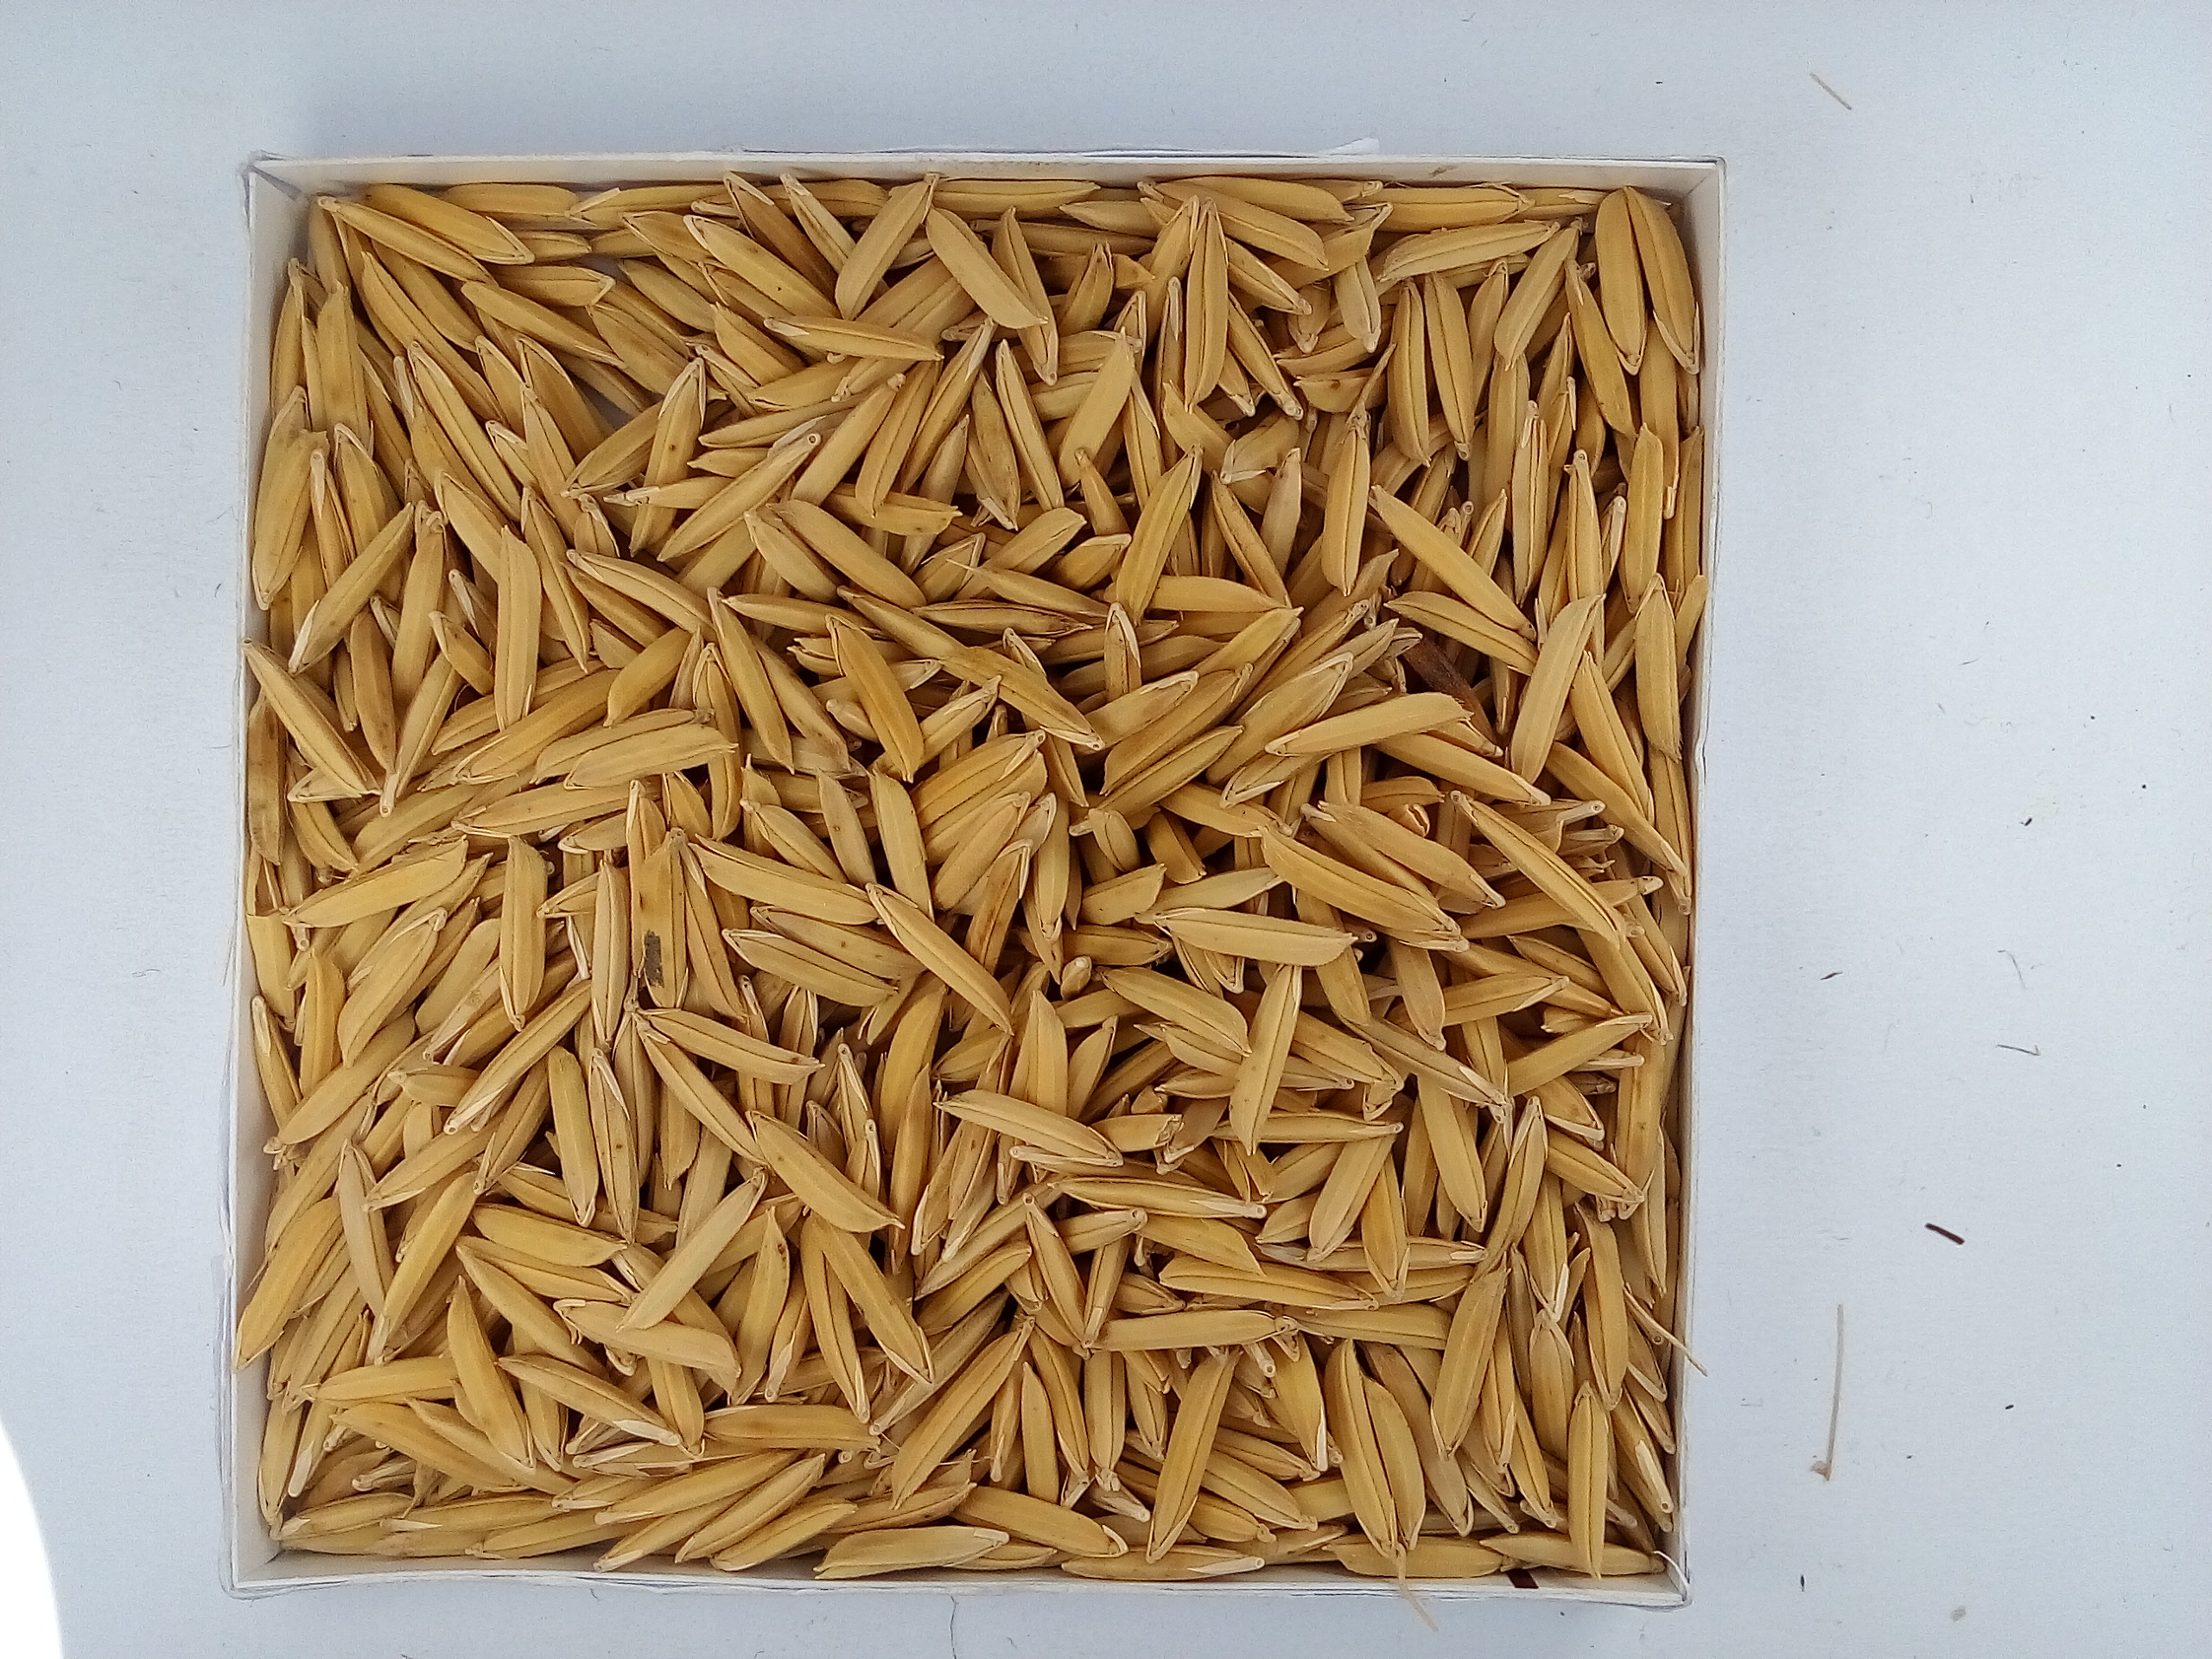
Rice seed variety: Unknown